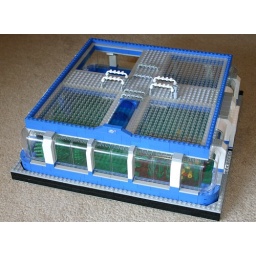
Here is a shot of the solarium in it's base for ground display